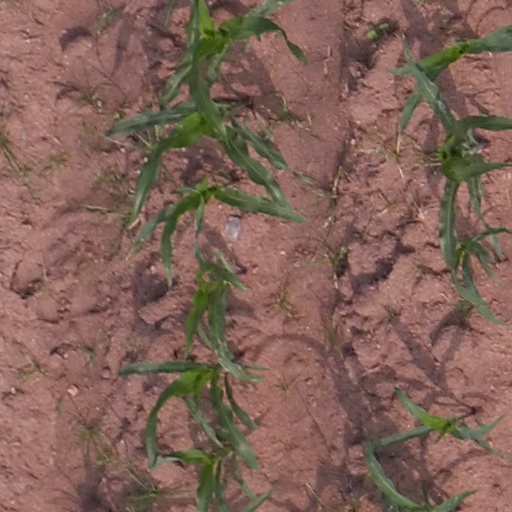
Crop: maize; corn